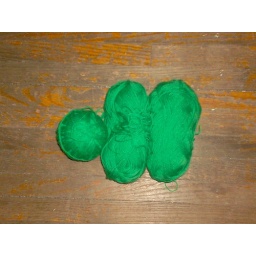
3 balls in a discontinued eyeball-searing acid green (for which I lost the ballband)